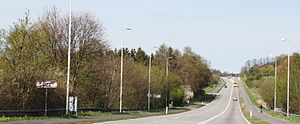
Kongevej (Danmark)
Kongevejen i Birkerød, 2012
Kongevejene var nogle af de ældste anlagte veje, nogle steder endda brolagt, forbeholdt kongerne og deres folk. De var afspærret med bom og lås, og den borger, der kørte der trods forbud, risikerede tidligt at få konfiskeret vogn, heste og læs, senere et halvt års tvangsarbejde på Bremerholm eller i Spindehuset.